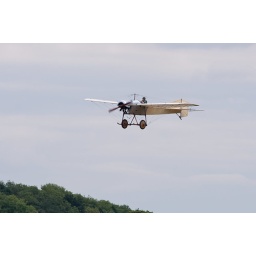
This is the oldest flying British aeroplane in the world. Built 1912.